Redistricting in Texas

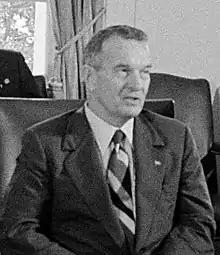
Bill Clements

In 1978, Republican Bill Clements was elected governor of Texas, ending Democrats' century-long hold of the office and their governmental trifecta. Republicans saw Clements' win as a vital tool to fight back against what they saw as Democratic gerrymandering in the state. This divided government caused many to foresee difficulty in the state's 1980 redistricting cycle, and the process attracted the attention of many prominent members of the U.S. House. The legislature failed to adopt new congressional districts during the regular legislative session in 1981 due to conflict between liberal and conservative Democrats. During a special session in 1981, conservative Democrats voted with Republicans on a plan supported by governor Clements. Most contentious during this session was the transfer of African-American voting precincts from District 5 to District 24 in the Dallas area. Though Republicans supported the establishment of the minority opportunity district, it was seen by many Democrats as a tactical political move to increase the Republican lean of the 5th District. The map that passed was intended to give Republicans three to four more seats in Texas's congressional delegation, as well as to give African Americans one more seat.